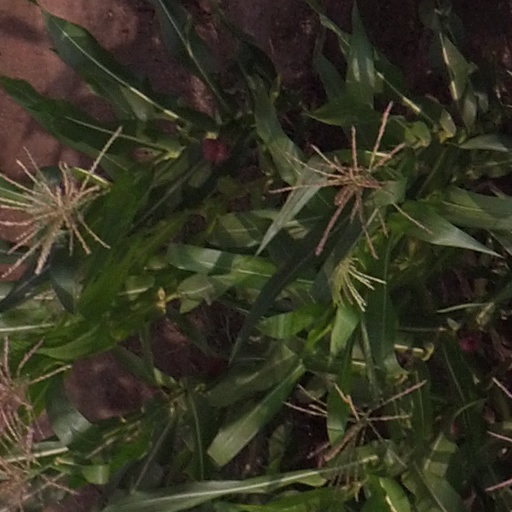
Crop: maize; corn